Stupidity

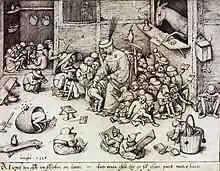
The Ass in the School – engraving after Pieter Breughel the Elder, 1556Caption: "Al rijst den esele ter scholen om leeren, ist eenen esele hij en zal gheen peert weder keeren". ("Even if the Ass travels to school to learn, as a horse he will not return.")

Stupidity is a lack of intelligence, understanding, reason, or wit, an inability to learn. It may be innate, assumed or reactive. The word "stupid" comes from the Latin word "stupere". Stupid characters are often used for comedy in fictional stories. Walter B. Pitkin called stupidity "evil", but in a more Romantic spirit William Blake and Carl Jung believed stupidity can be the mother of wisdom.